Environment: real
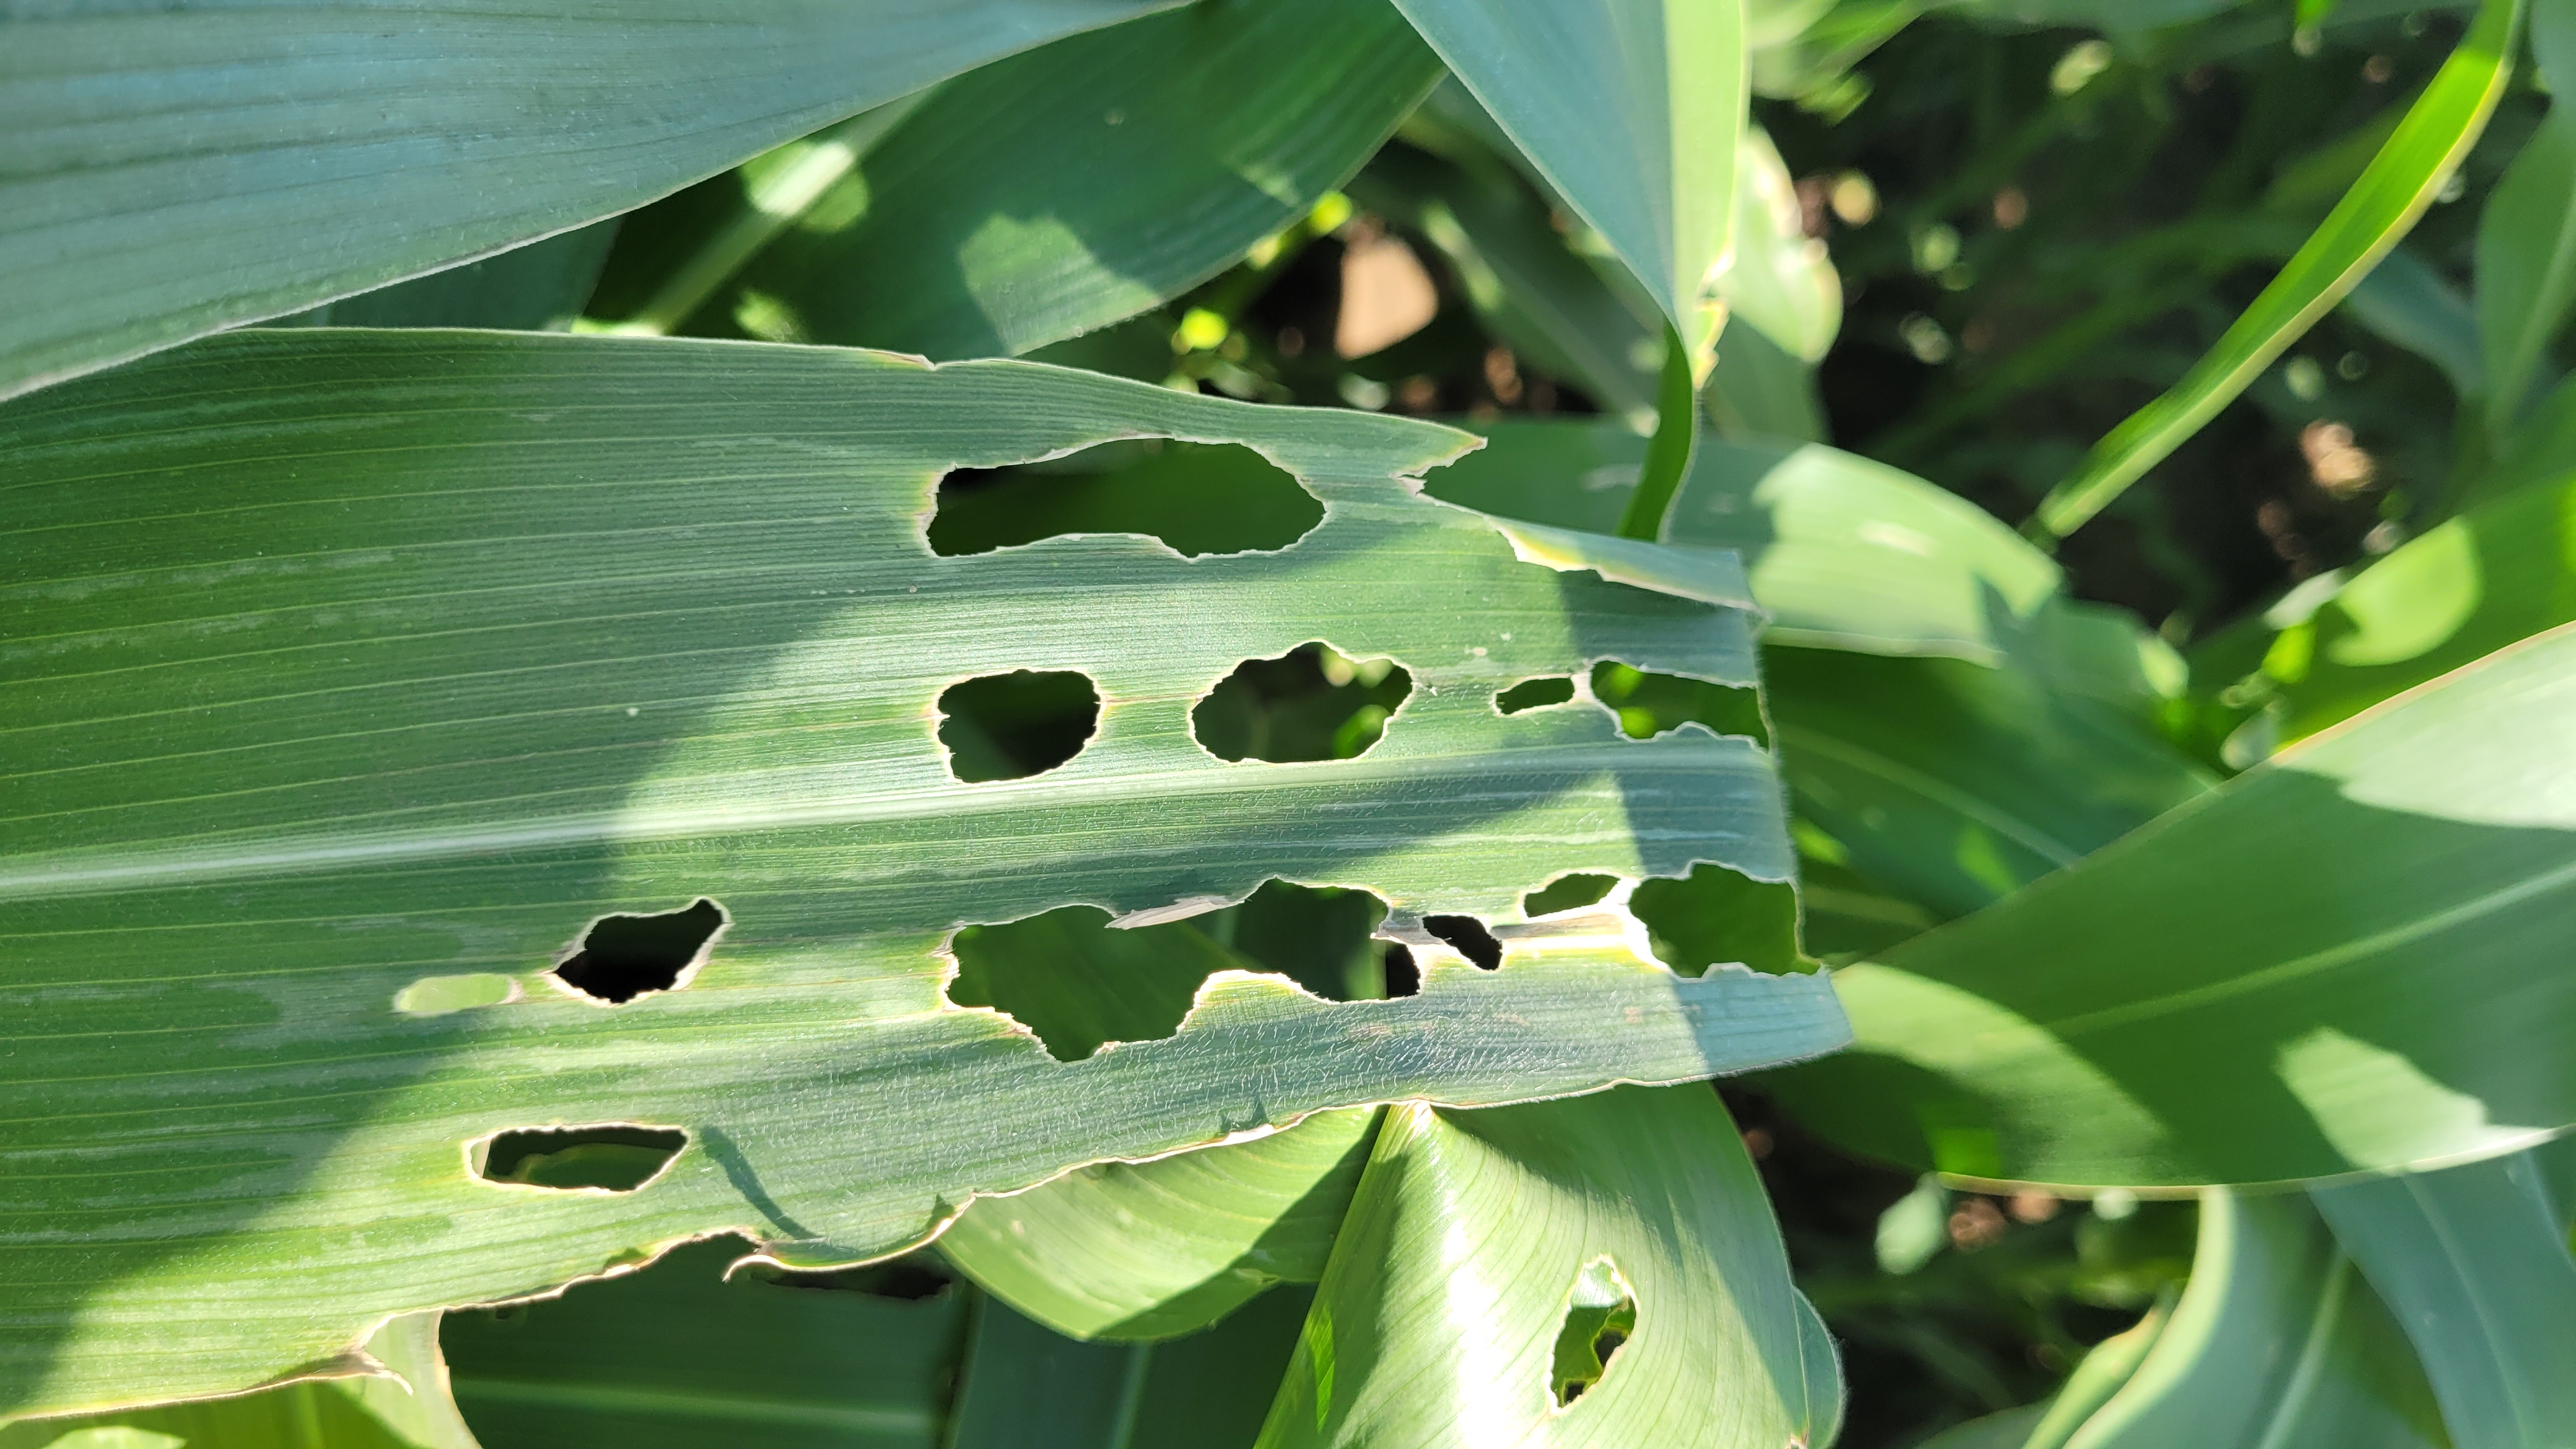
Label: fall_armyworm